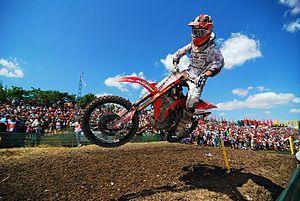
Marvin Musquin, né le 30 décembre 1989 à La Réole, est un pilote de motocross français.